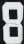
Number: 8